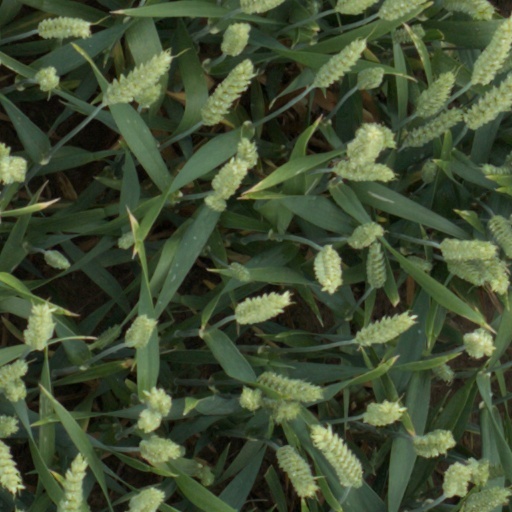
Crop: wheat